Zvonnitsa

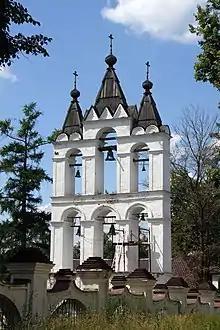
"Zvonnitsa" of the Transfiguration Cathedral in Vyazemy, Moscow Oblast.

A zvonnitsa is a large rectangular structure containing multiple arches or beams that support bells, and a basal platform where bell ringers stand to perform the ringing using long ropes. It was an alternative to a bell tower in Russian, Polish and Romanian medieval architectural traditions, primarily used in Russian architecture of the 14th–17th centuries. Currently, "zvonnitsy" are especially widespread in the environs of Pskov.